Sky position (RA, Dec in degrees): 161.341, 6.032
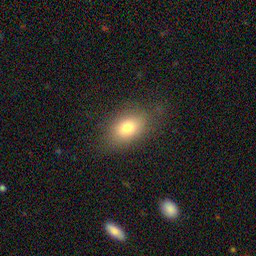
Galaxy morphology: In-between Round Smooth Galaxies